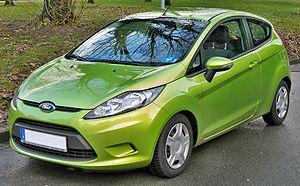
Le marché automobile français des voitures particulières en 2008 s'est établi à 2 050 289 unités vendues, soit une baisse de 0,7 % par rapport à 2007.